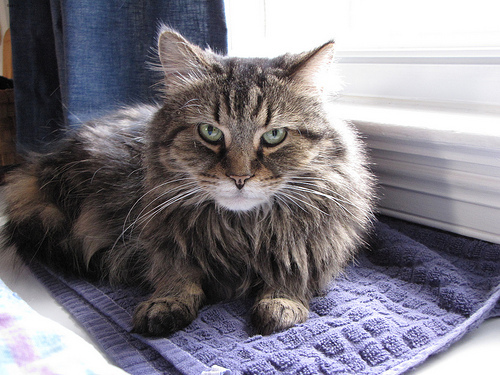
Breed: maine coon